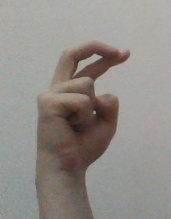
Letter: zay